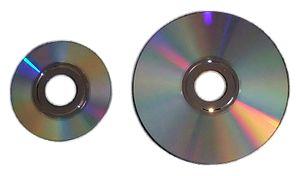
Le disque optique Nintendo est un format spécial de disque optique utilisé pour distribuer les jeux vidéo édités par Nintendo. Il inclut le disque de jeu Nintendo GameCube, le disque optique Wii et le disque optique iDensity de la Wii U.